Canadian system of soil classification

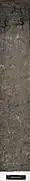
Gleysol soil monolith

These soils are periodically or permanently saturated with water and depleted of oxygen. They occur commonly in shallow depressions and level areas of subhumid and humid climate in association with other classes of soil on slopes and hills. After snowmelt or heavy rains, depressions in the landscape may be flooded. If flooding occurs when the soil temperature is above approximately 5 °C, microbial activity results in depletion of oxygen within a few days. Under such conditions, oxidized soil components (e.g., nitrate, ferric oxide) are reduced. Depletion of ferric oxide removes the brownish colour common to many soils, leaving them grey. As the soil dries and oxygen re-enters, the reduced iron may be oxidized locally to bright yellow-brown spots (mottles). Thus, Gleysolic soils are usually identified by their poor drainage and drab grey colour, sometimes accompanied by brown mottles. Gleysolic soils cover about 117,000 km (1.3%) of Canada's land area.